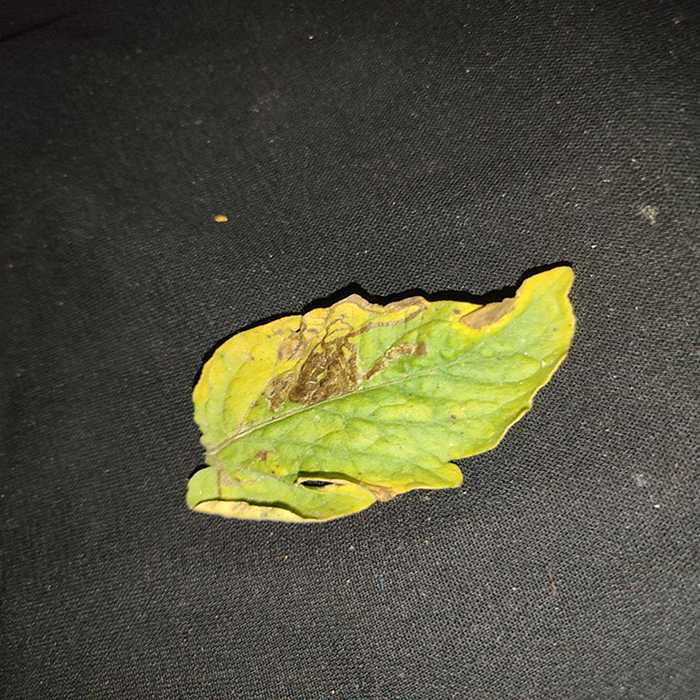
Plant: Tomato
Label: Tomato Bacterial spot